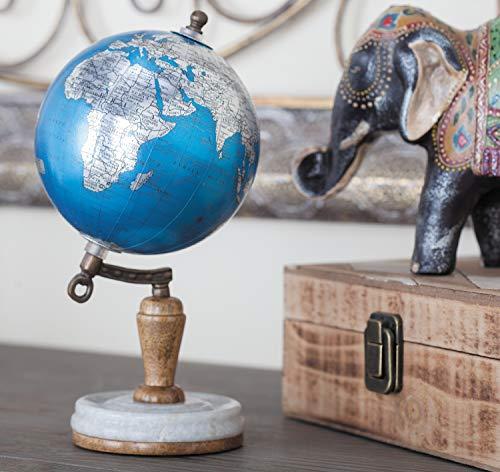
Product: Deco 79 94475 Blue Marble and Resin Globe, 10" x 5", Silver/White/Brown
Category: Toys & Games | Learning & Education | Geographic Globes
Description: Finish: Polished, stained, marble Material: Marble, iron, plastic, mango wood Color: Blue, silver, white, brown.
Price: $33.86
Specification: ProductDimensions:5x5x10inches|ItemWeight:1pounds|ShippingWeight:1pounds(Viewshippingratesandpolicies)|Manufacturer:Deco79|ASIN:B01MV603MD|Itemmodelnumber:94475